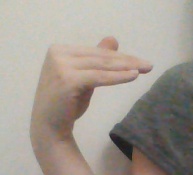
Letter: khaa